Tryptophol

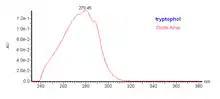
UV visible spectrum of tryptophol.

Tryptophol is an aromatic alcohol that induces sleep in humans. It is found in wine as a secondary product of ethanol fermentation. It was first described by Felix Ehrlich in 1912. It is also produced by the trypanosomal parasite in sleeping sickness.